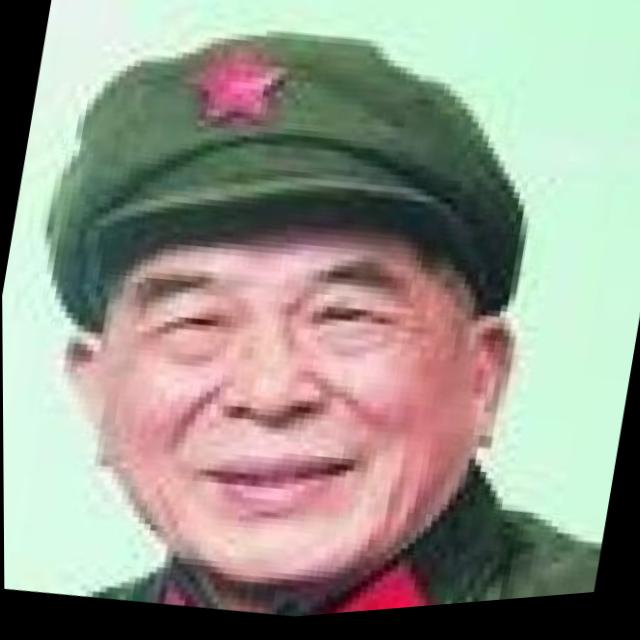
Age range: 65+